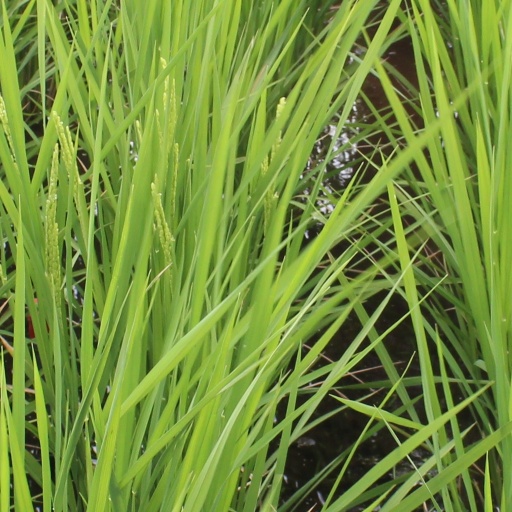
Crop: rice